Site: brandenburg
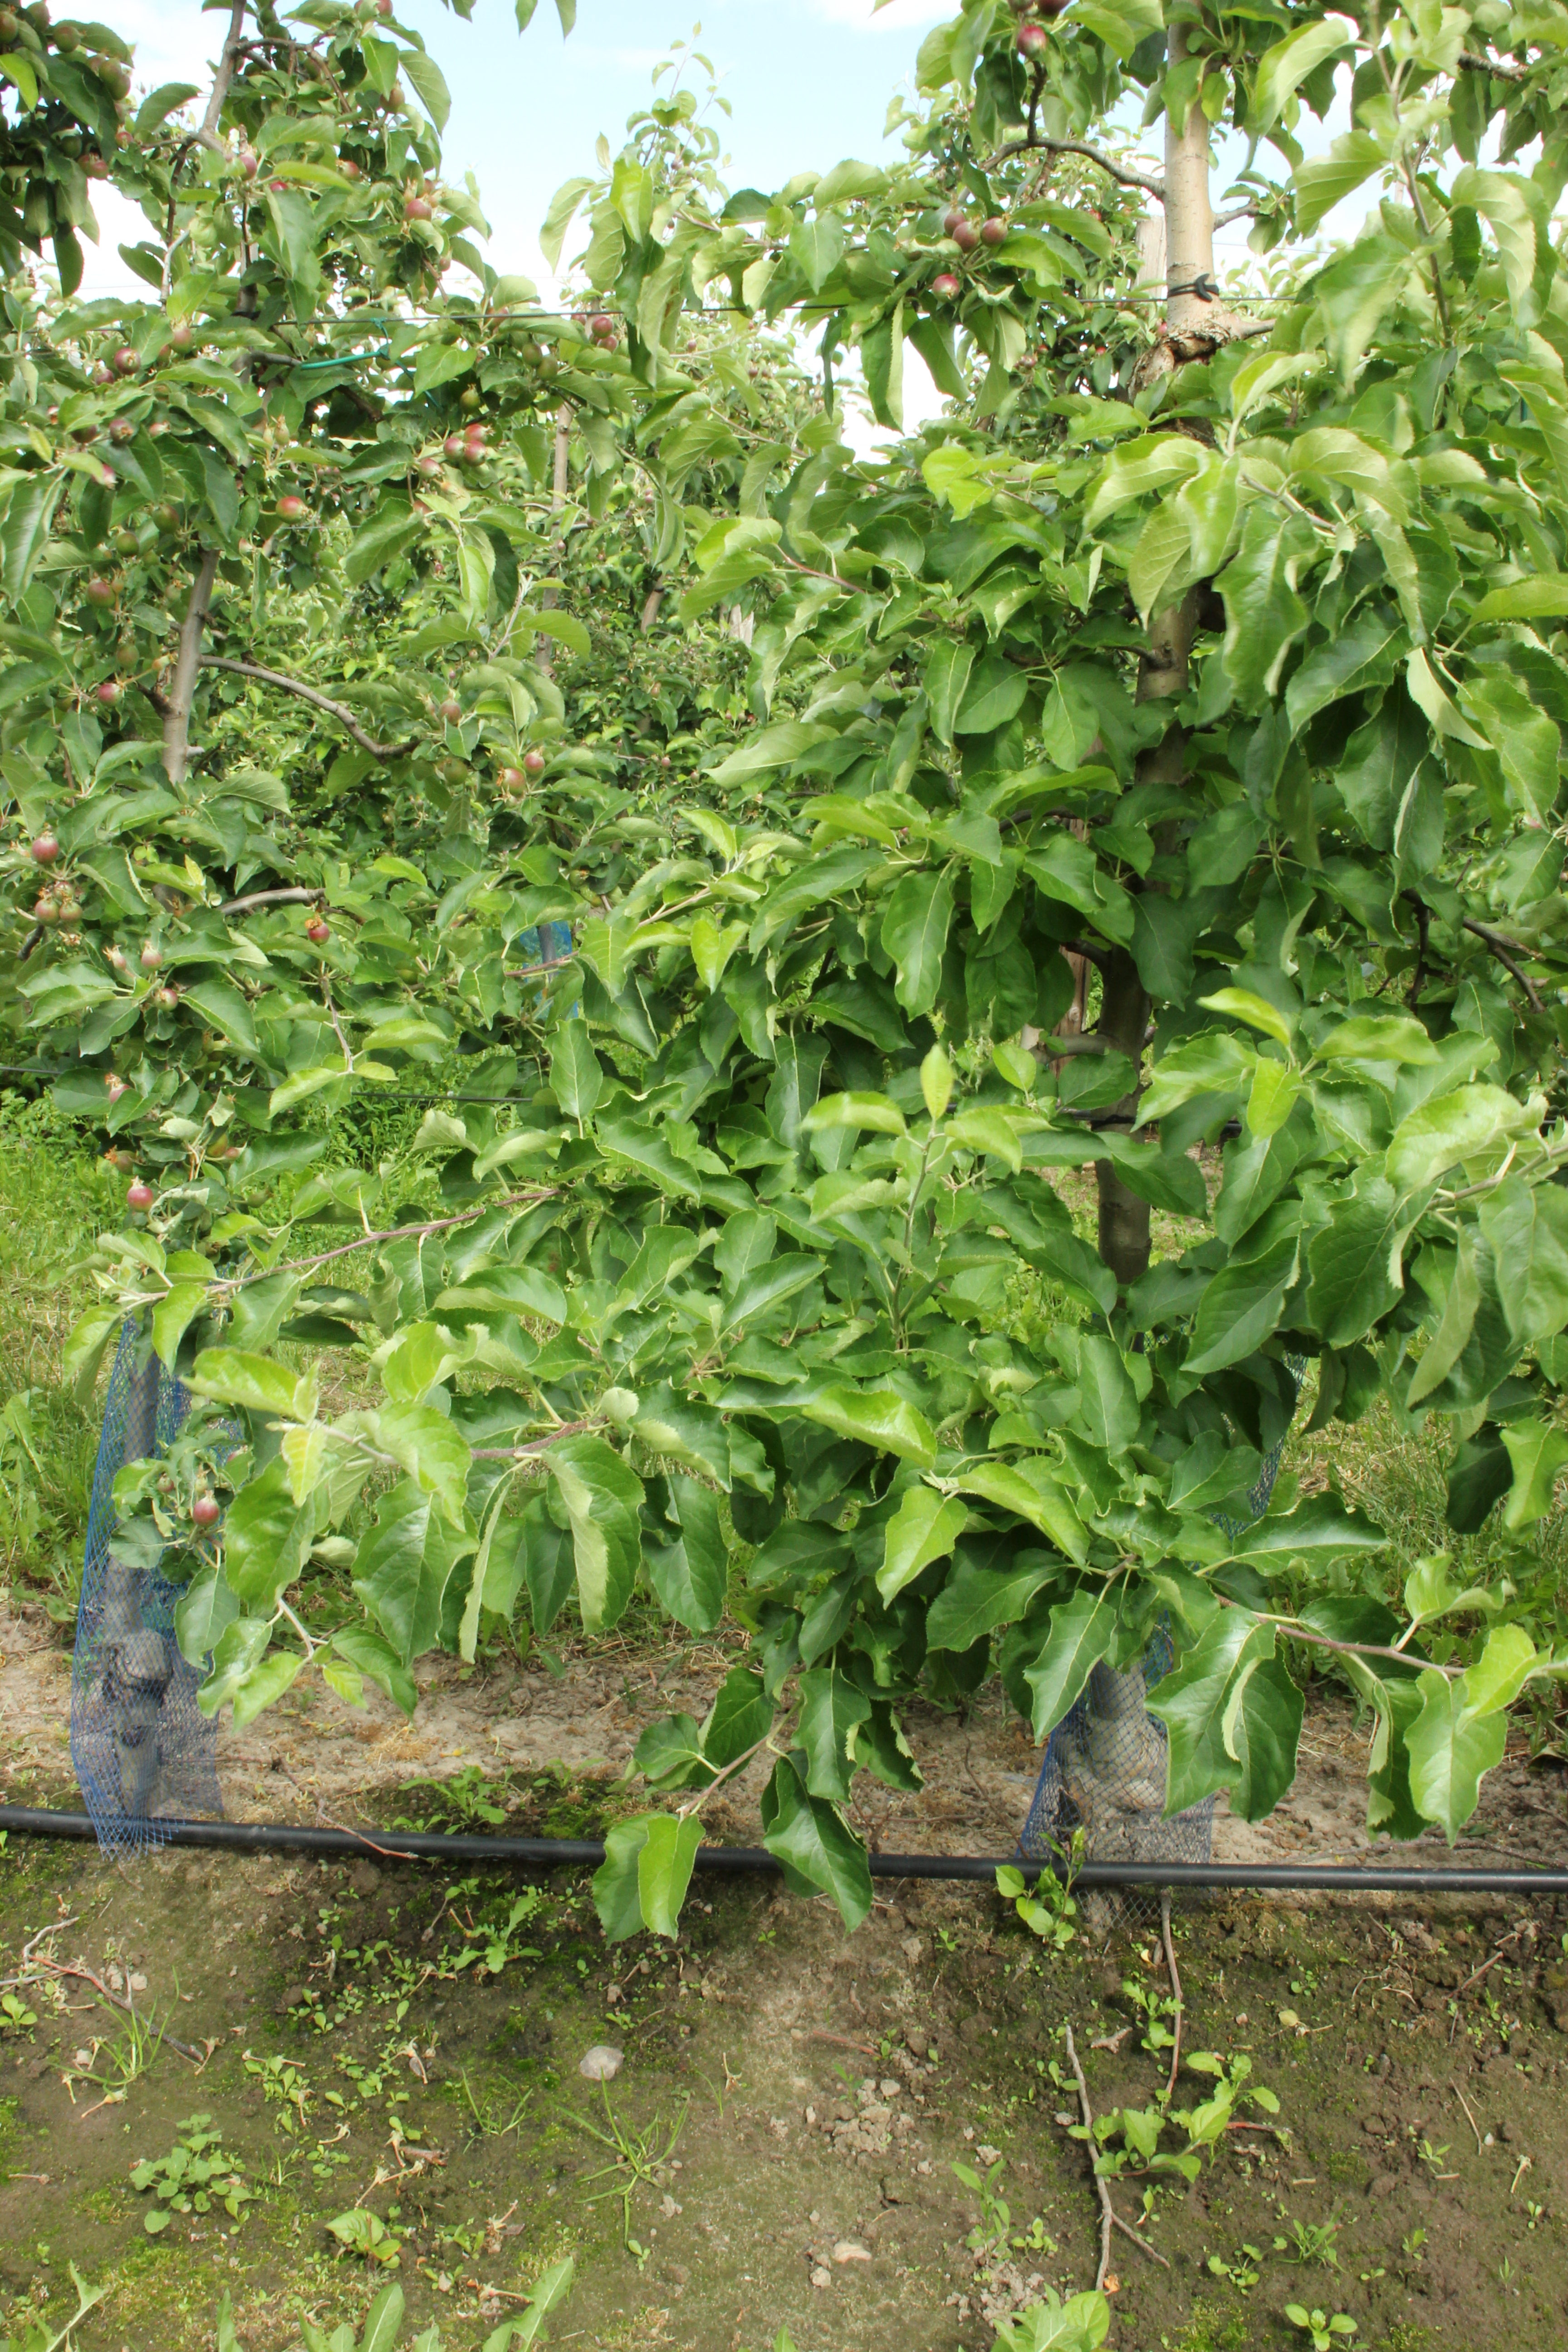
Growth stage (BBCH 72): Development of fruit